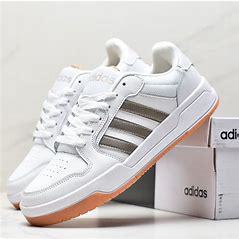
Brand: adidas
Model: neo Adidas NEO Entrap Mid